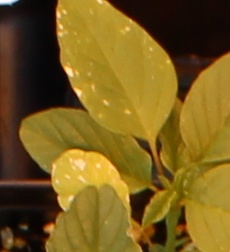
Label: Palmer Amaranth